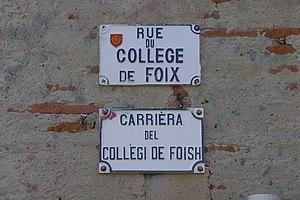
Rue du Collège de Foix - plaques de rue en français et en occitan
La rue du Collège-de-Foix est une rue du centre historique de Toulouse, en France. Elle se trouve dans le quartier Arnaud-Bernard, dans le secteur 1 de la ville. Elle appartient au secteur sauvegardé de Toulouse.